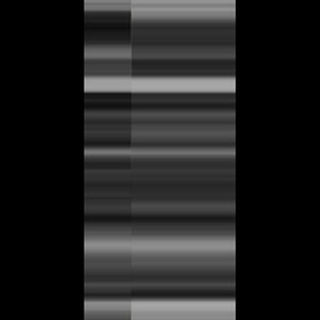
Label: sugarcane_mosaic